L. Alex Wilson

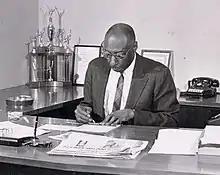
L. Alex Wilson in "Chicago Defender" office c. 1960

L. Alex Wilson (March 30, 1909–October 11, 1960) was an American journalist and editor who rose to prominence during the civil rights movement. He covered the Emmett Till murder for the African-American-oriented "Chicago Defender" chain, while serving as the editor of the Memphis-based "Tri-State Defender". In 1957, Wilson was covering the federally enforced integration of Central High School by the Little Rock Nine when a white mob assaulted him and two other Black journalists. He survived, continuing as an editor in Chicago, but died three years later from neurological damage caused by the violent segregationists in Little Rock.